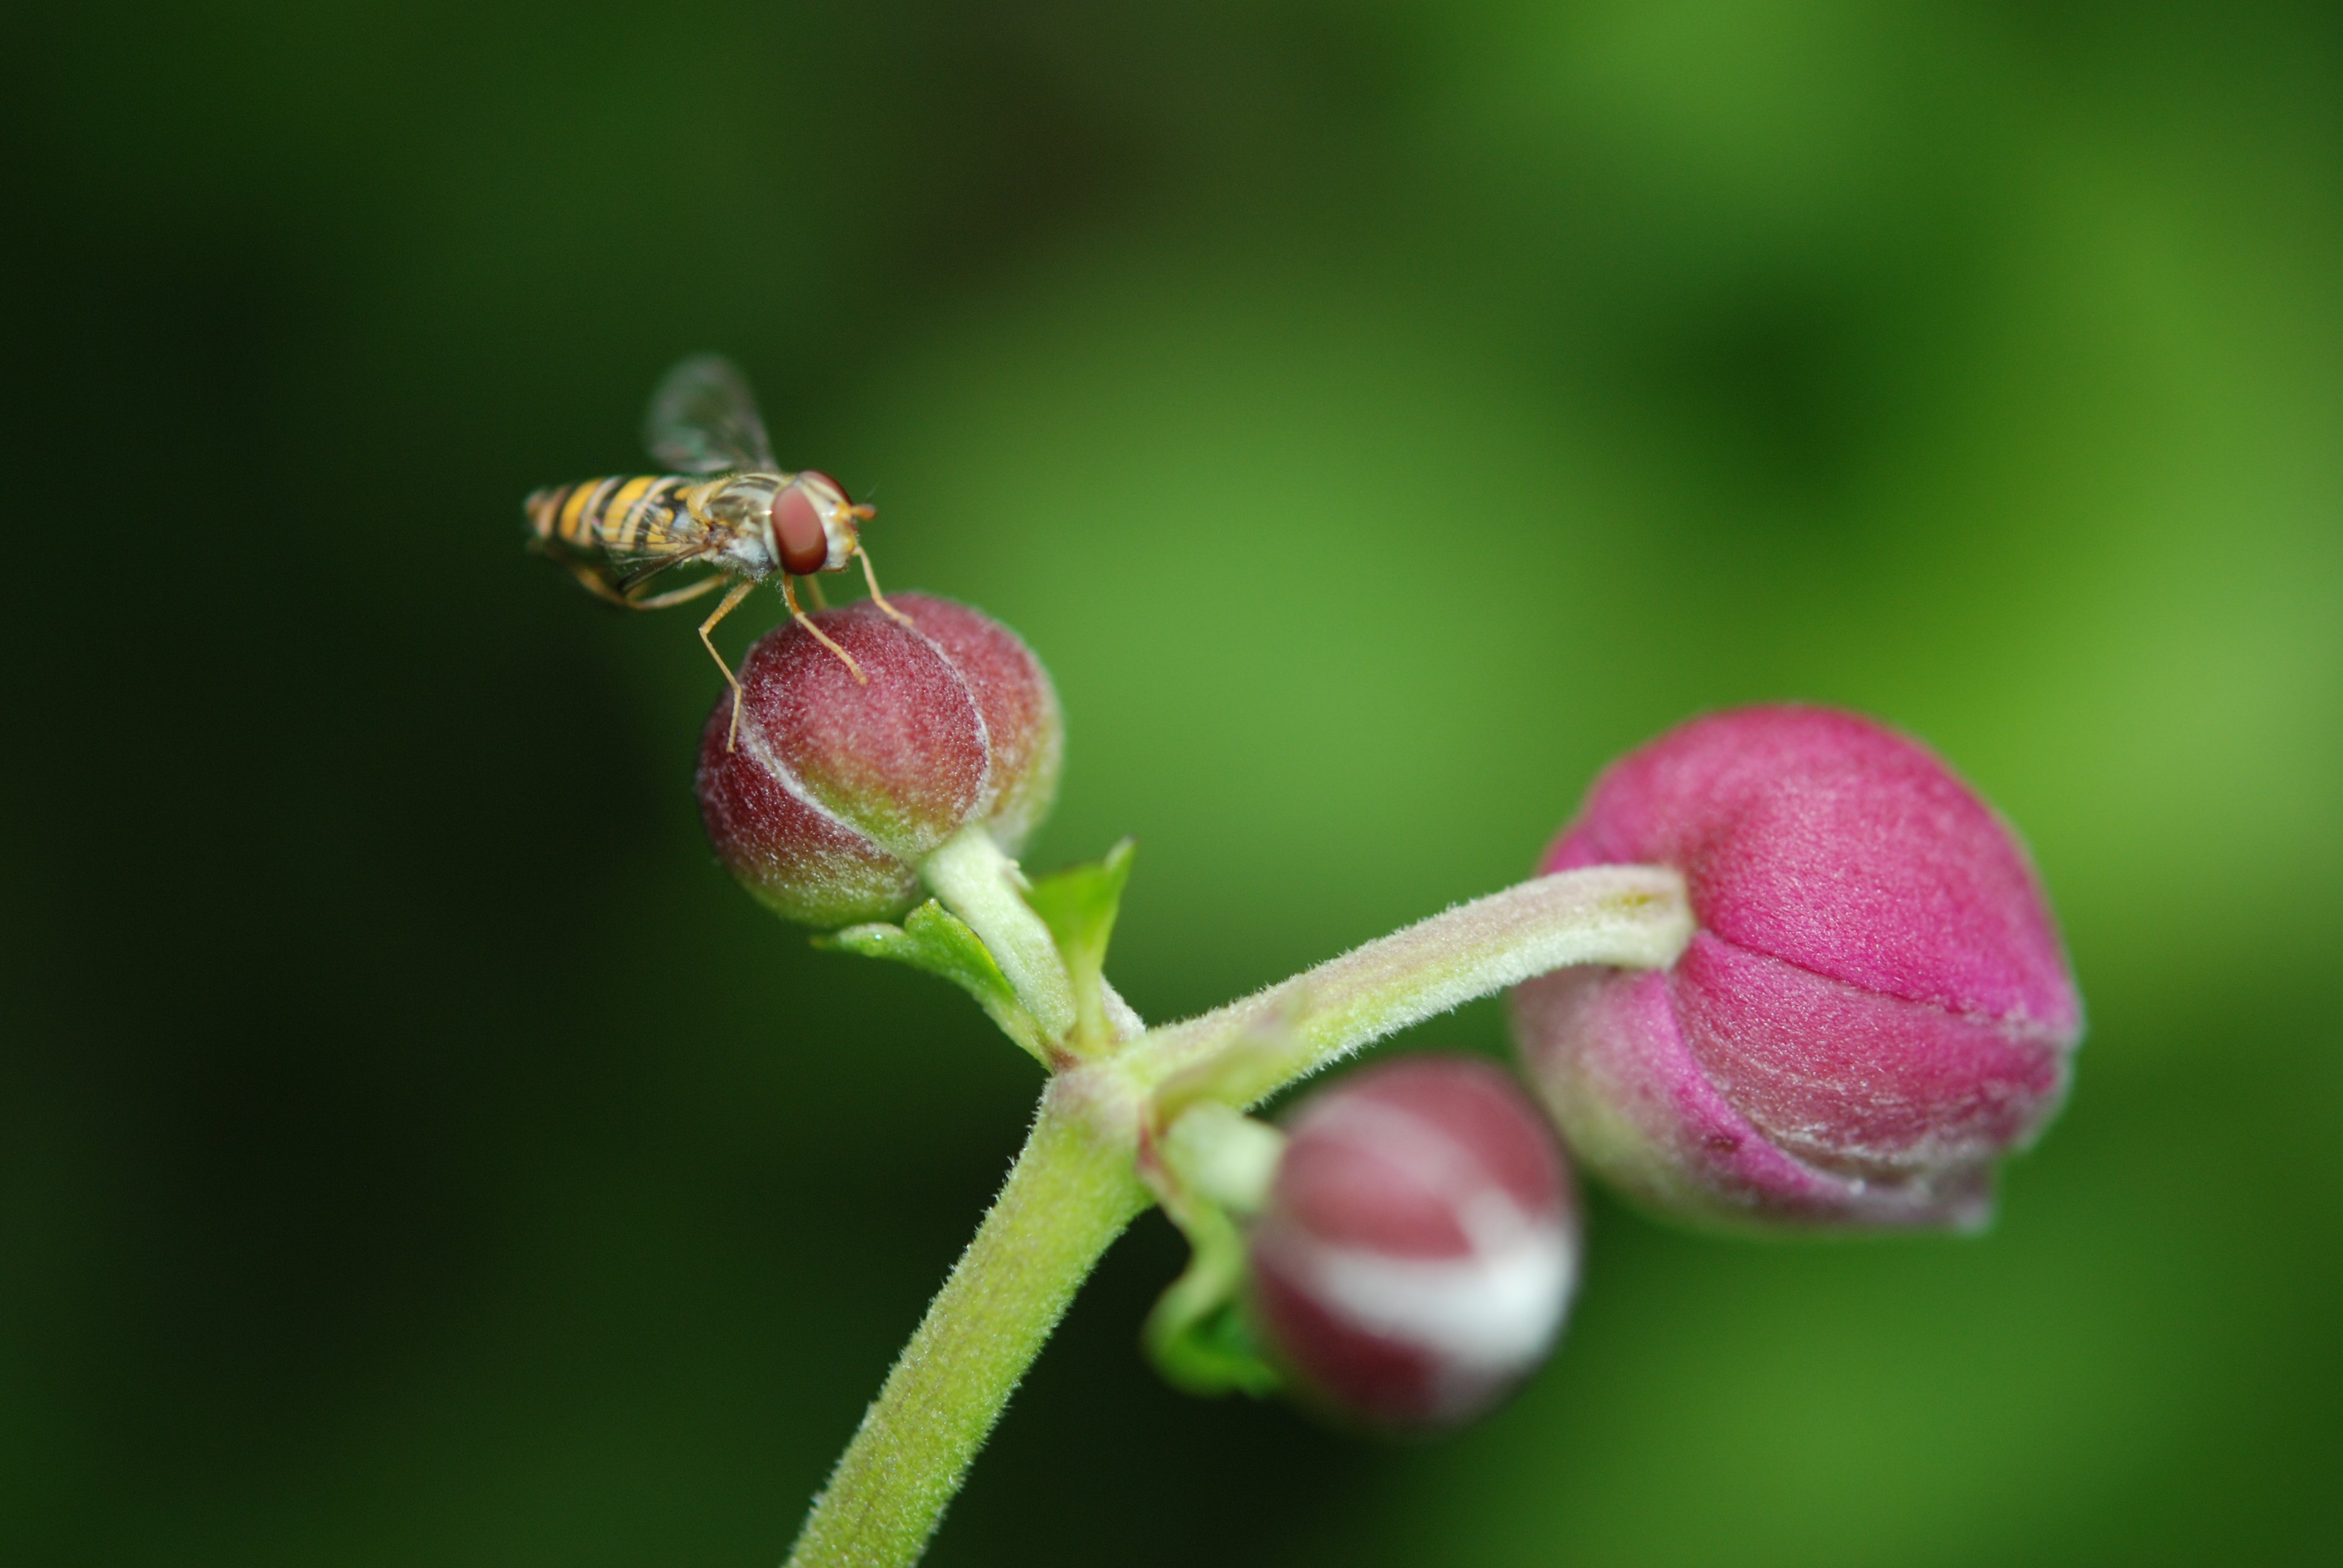
water, nature, blossom, plant, white, photography, leaf, flower, petal, bouquet, green, produce, botany, pink, flora, wildflower, close up, hoverfly, bud, anemones, macro photography, flowering plant, plant stem, land plant, flowerfly